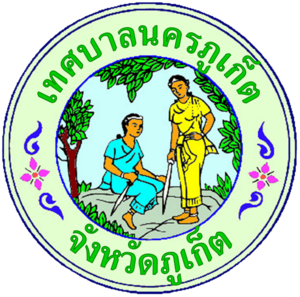
Phuket est une ville du sud de la Thaïlande, capitale de la province de Phuket. En 2007, elle comptait 75 573 habitants.